Caroline Wozniacki

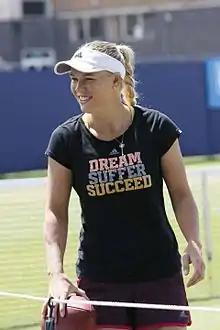
Wozniacki practicing at the 2015 Eastbourne International

Wozniacki's next tournament was the Indian Wells Open where she was seeded fourth. In the second round, she beat Ons Jabeur, then lost in the third round to Belinda Bencic in straight sets. She then competed at the Miami Open beating Madison Brengle in the second round and Kaia Kanepi in the third round. She lost to Venus Williams in the fourth round in straight sets.